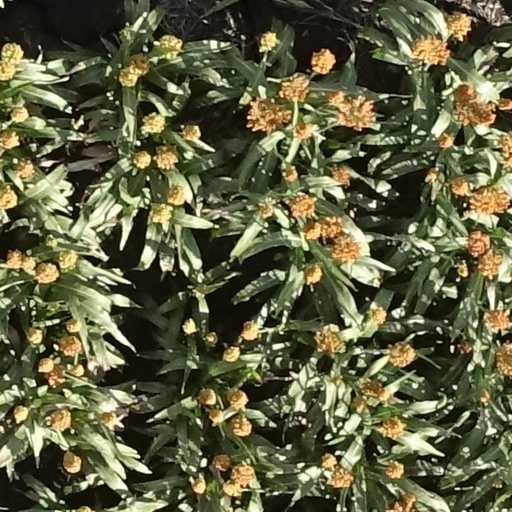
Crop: sorghum